Thonikkal

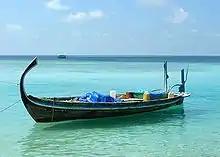
The depiction of Thoni that gave rise to the name Thonikkal

Some of the Indian Tamils who lived under the Madras Presidency during the British rule in India came to Sri Lanka in Dhoni, Stealthily. Initially known as Kalla Thoni, the town later came to be known as Thonikkal.